Haunted Poland

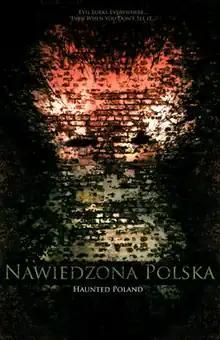
Theatrical release poster

Haunted Poland is a 2011 horror film in the found footage genre, pieced together from amateur footage. The film was produced by Maso & Co Productions. Told cinéma vérité-style, "Haunted Poland" depicts the contents of recorded tape filmed by a couple Ewelyn (Ewelina Lukaszewska), and Pau (Pau Masó) who visited Poland to meet and visit family. However, our duo soon find themselves disturbed by all manner of strange phenomena upon visiting the girl's hometown where she once played with a ouija board. The film premiered at the AIFF on November 20, 2011.